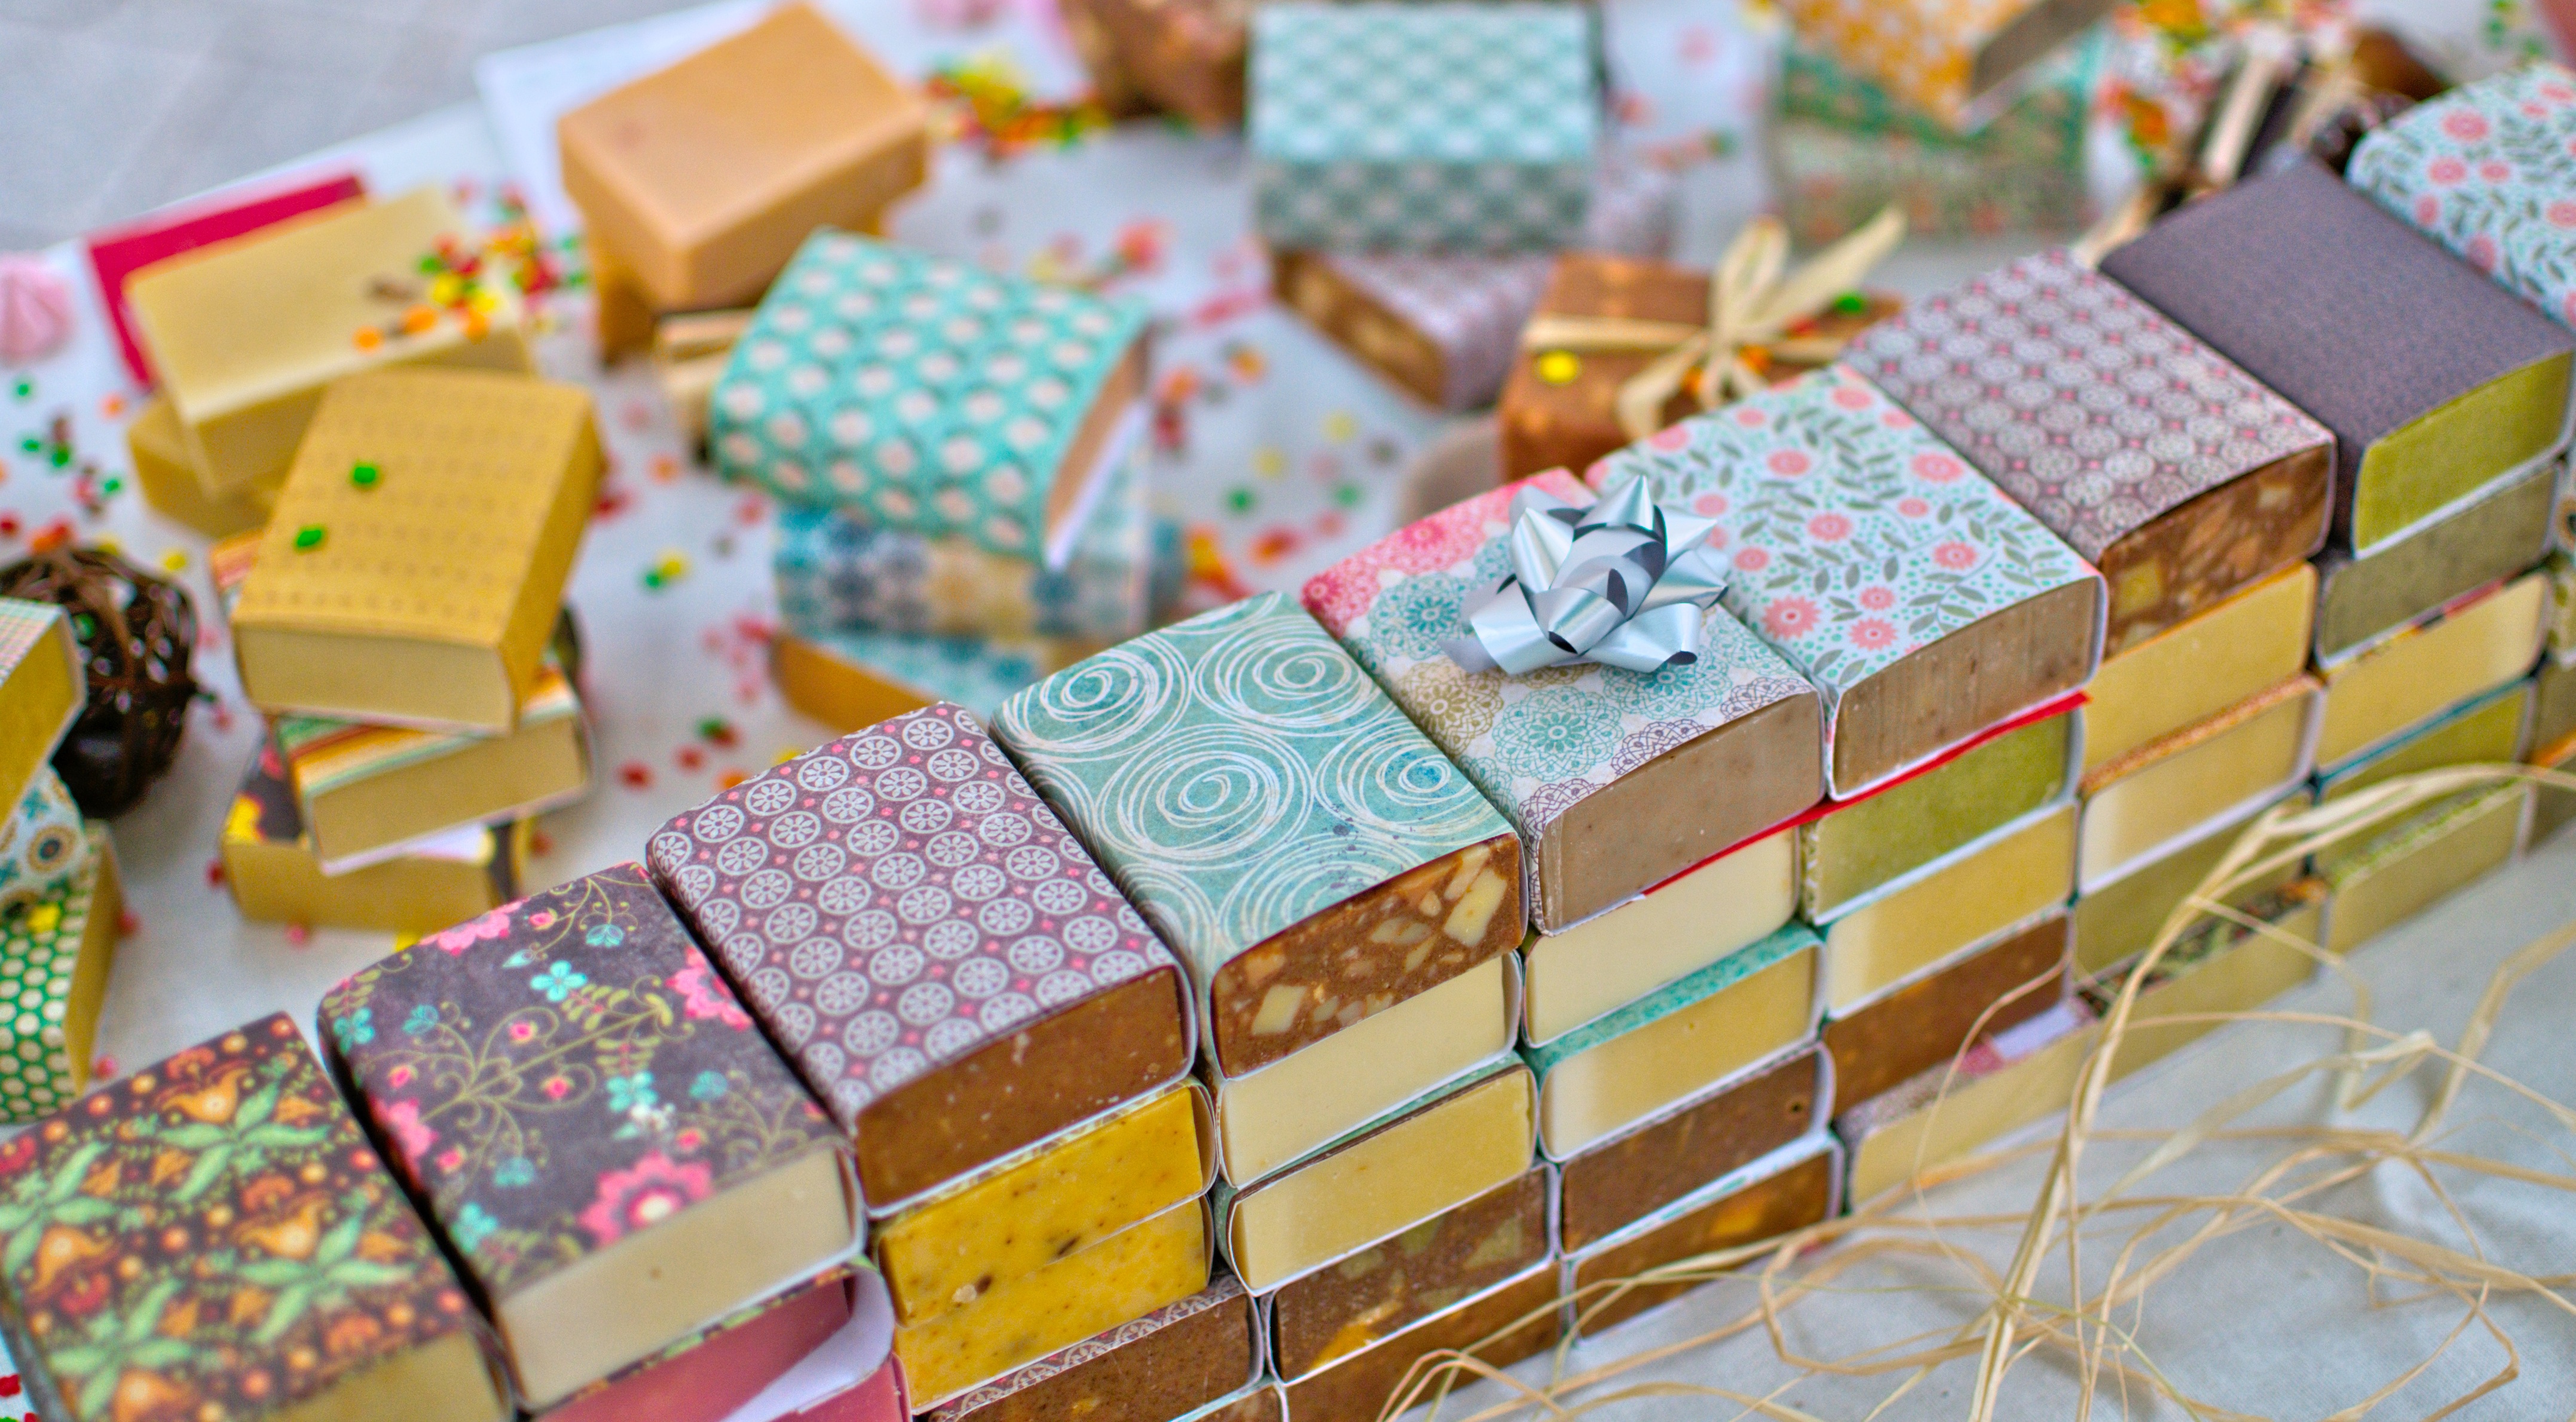
pattern, food, dessert, material, textile, art